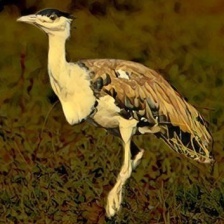
Species: INDIAN BUSTARD
Scientific name: ARDEOTIS NIGRICEPS